Ringwood to Belgrave Rail Trail

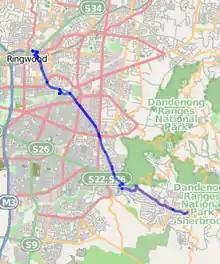
An overview map of the trail.

The Ringwood to Belgrave Rail Trail is a shared use path for cyclists and pedestrians that follows the Belgrave railway line from the Mullum Mullum Creek Trail in Ringwood to Belgrave railway station in Belgrave, in the outer eastern suburbs of Melbourne, Victoria, Australia.